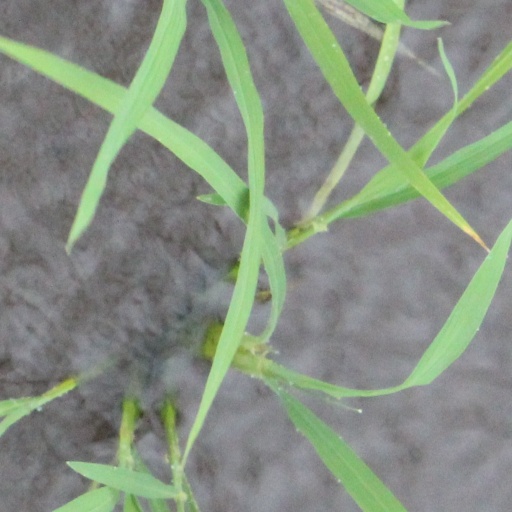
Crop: rice